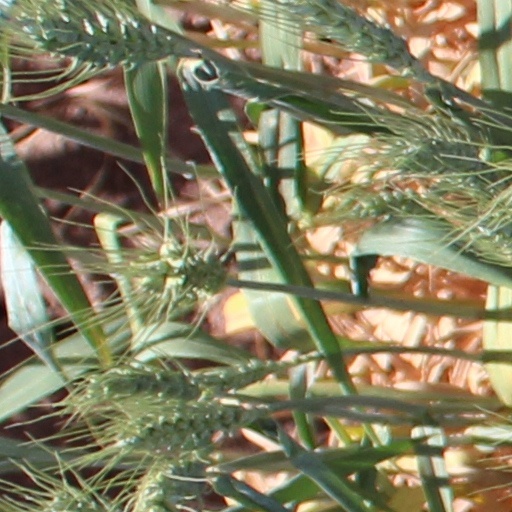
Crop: wheat